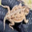
Label: frog